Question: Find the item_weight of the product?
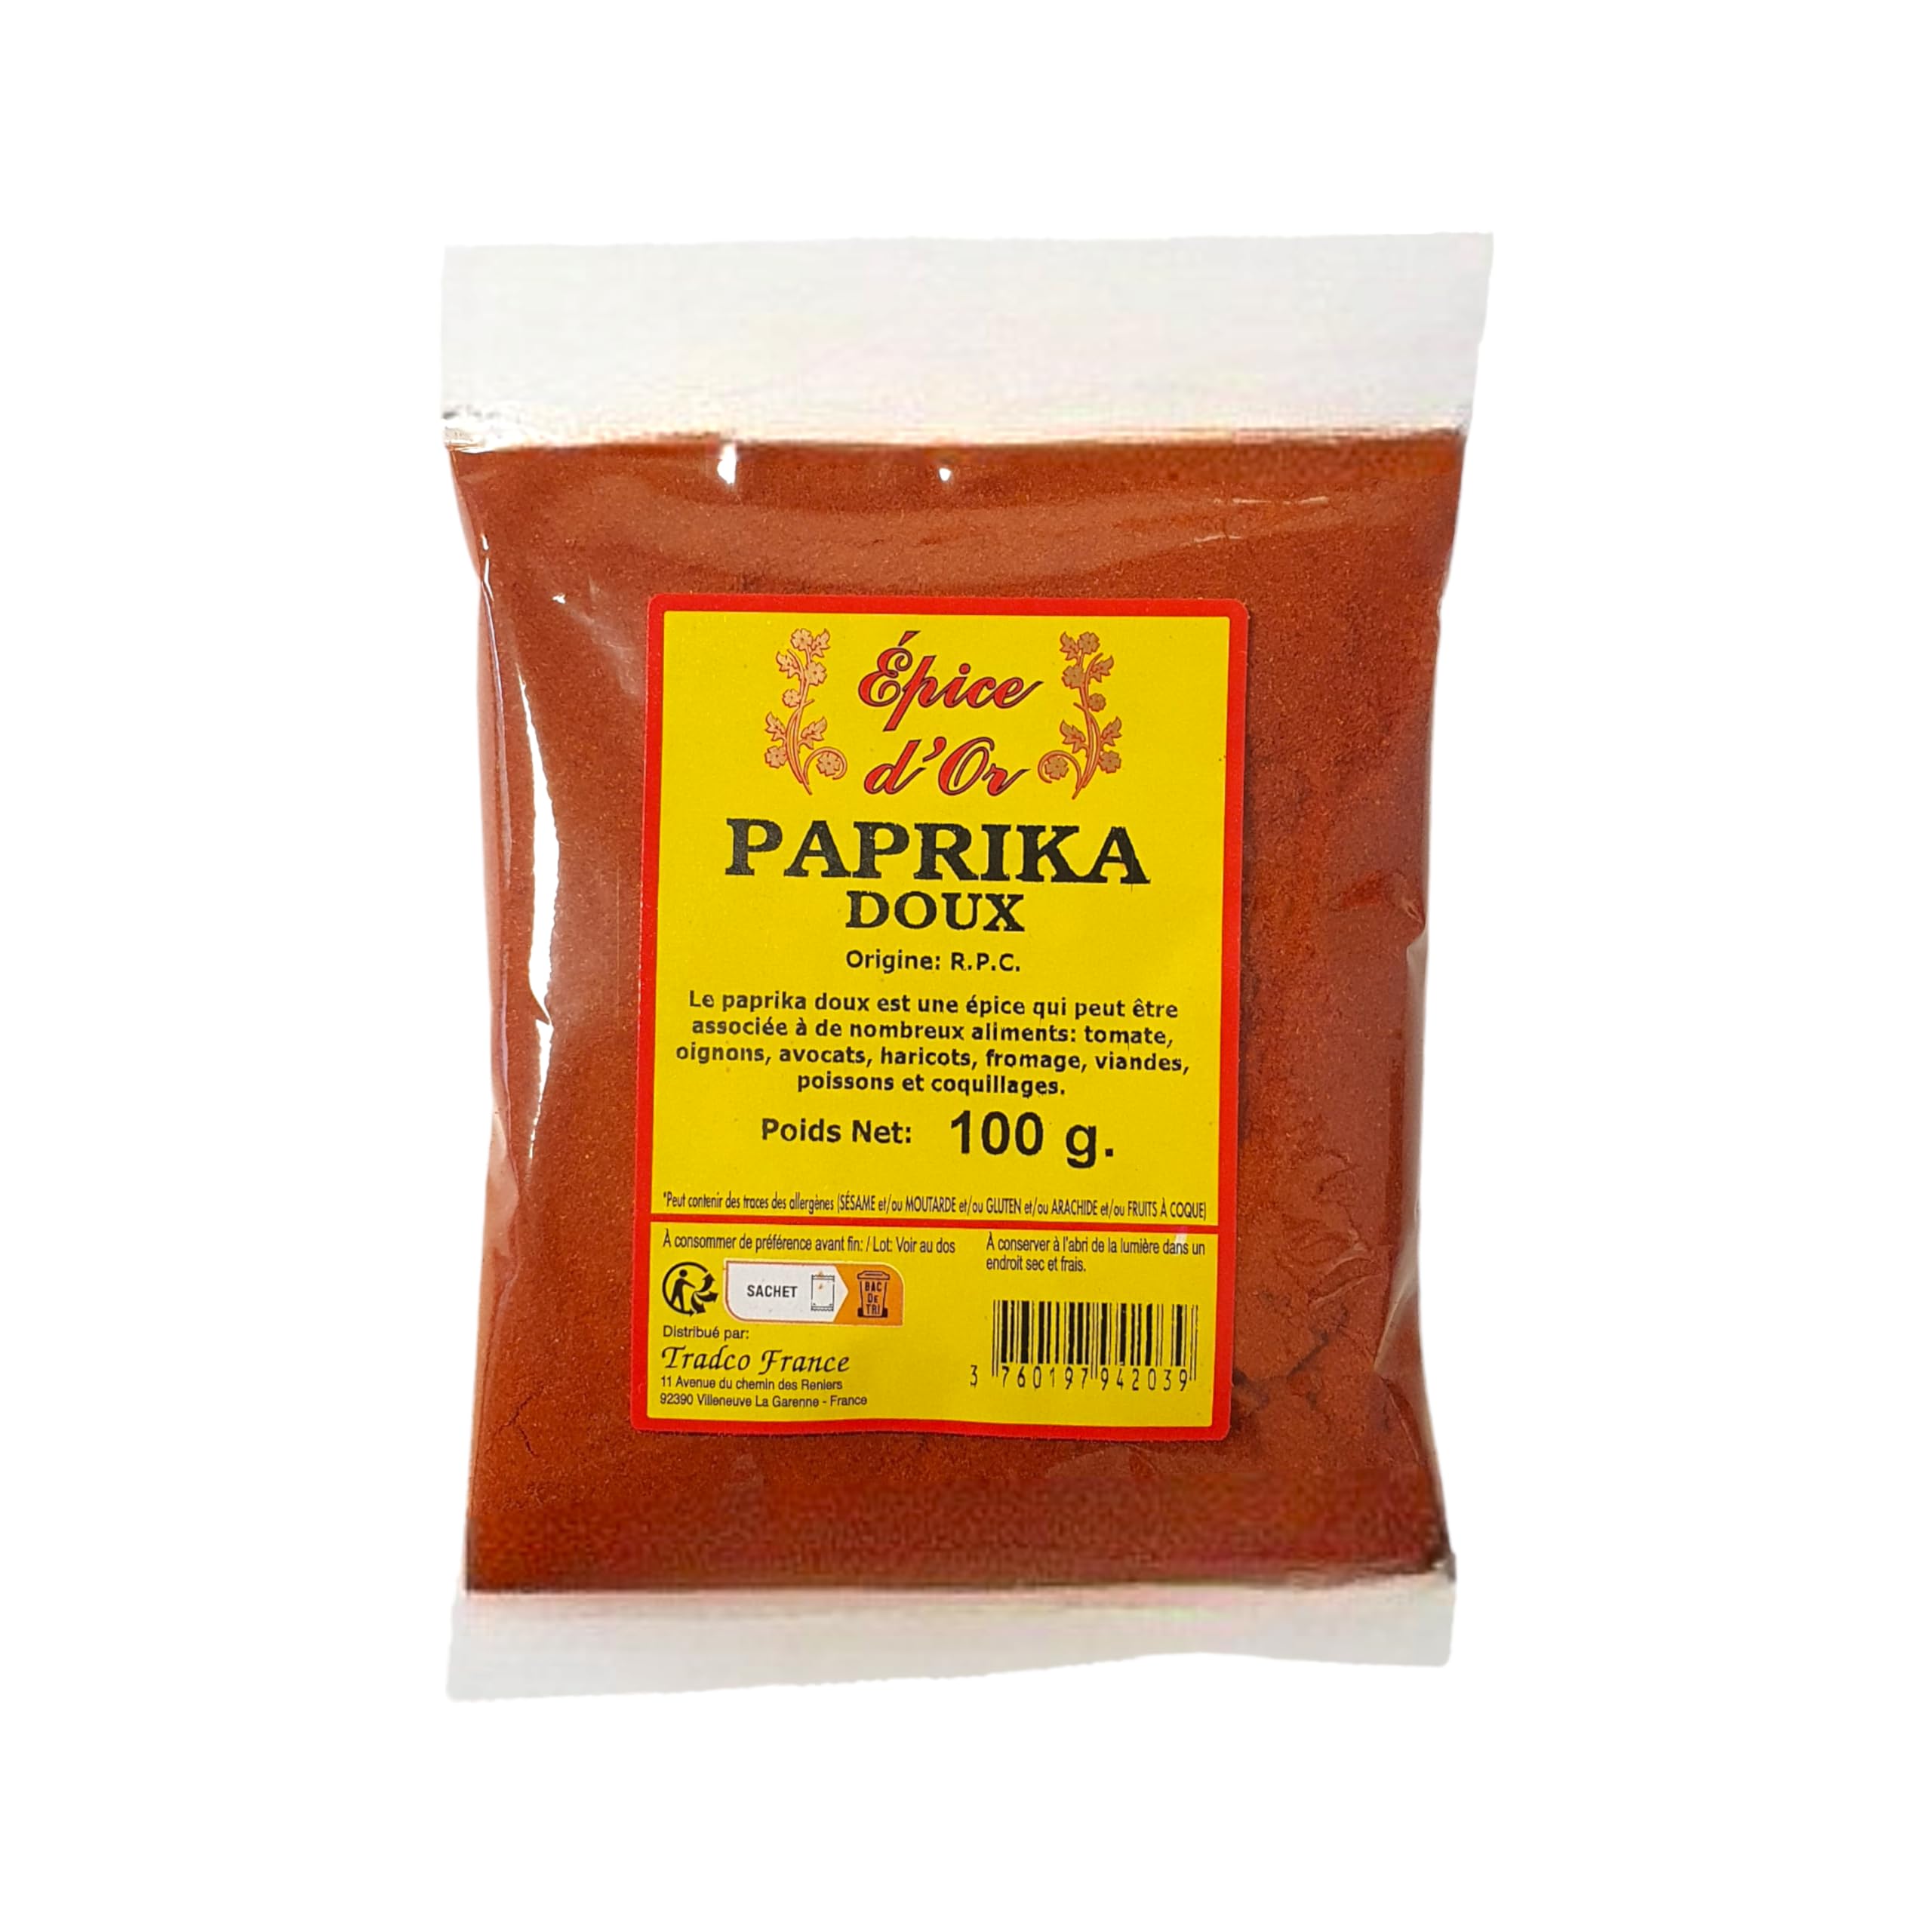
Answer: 100.0 gram